Petralthan Pillaiya

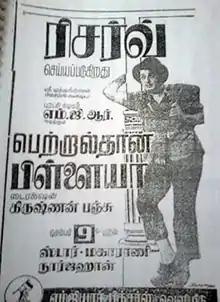
Theatrical release poster

Petralthan Pillaiya is a 1966 Indian Tamil-language drama film directed by Krishnan–Panju and written by Aaroor Dass. The film stars M. G. Ramachandran, B. Saroja Devi and Sowcar Janaki. Based on the 1921 American film, "The Kid", it revolves around a tramp finding a homeless boy and raising him as his own son until five years later the boy's biological parents try to find him.